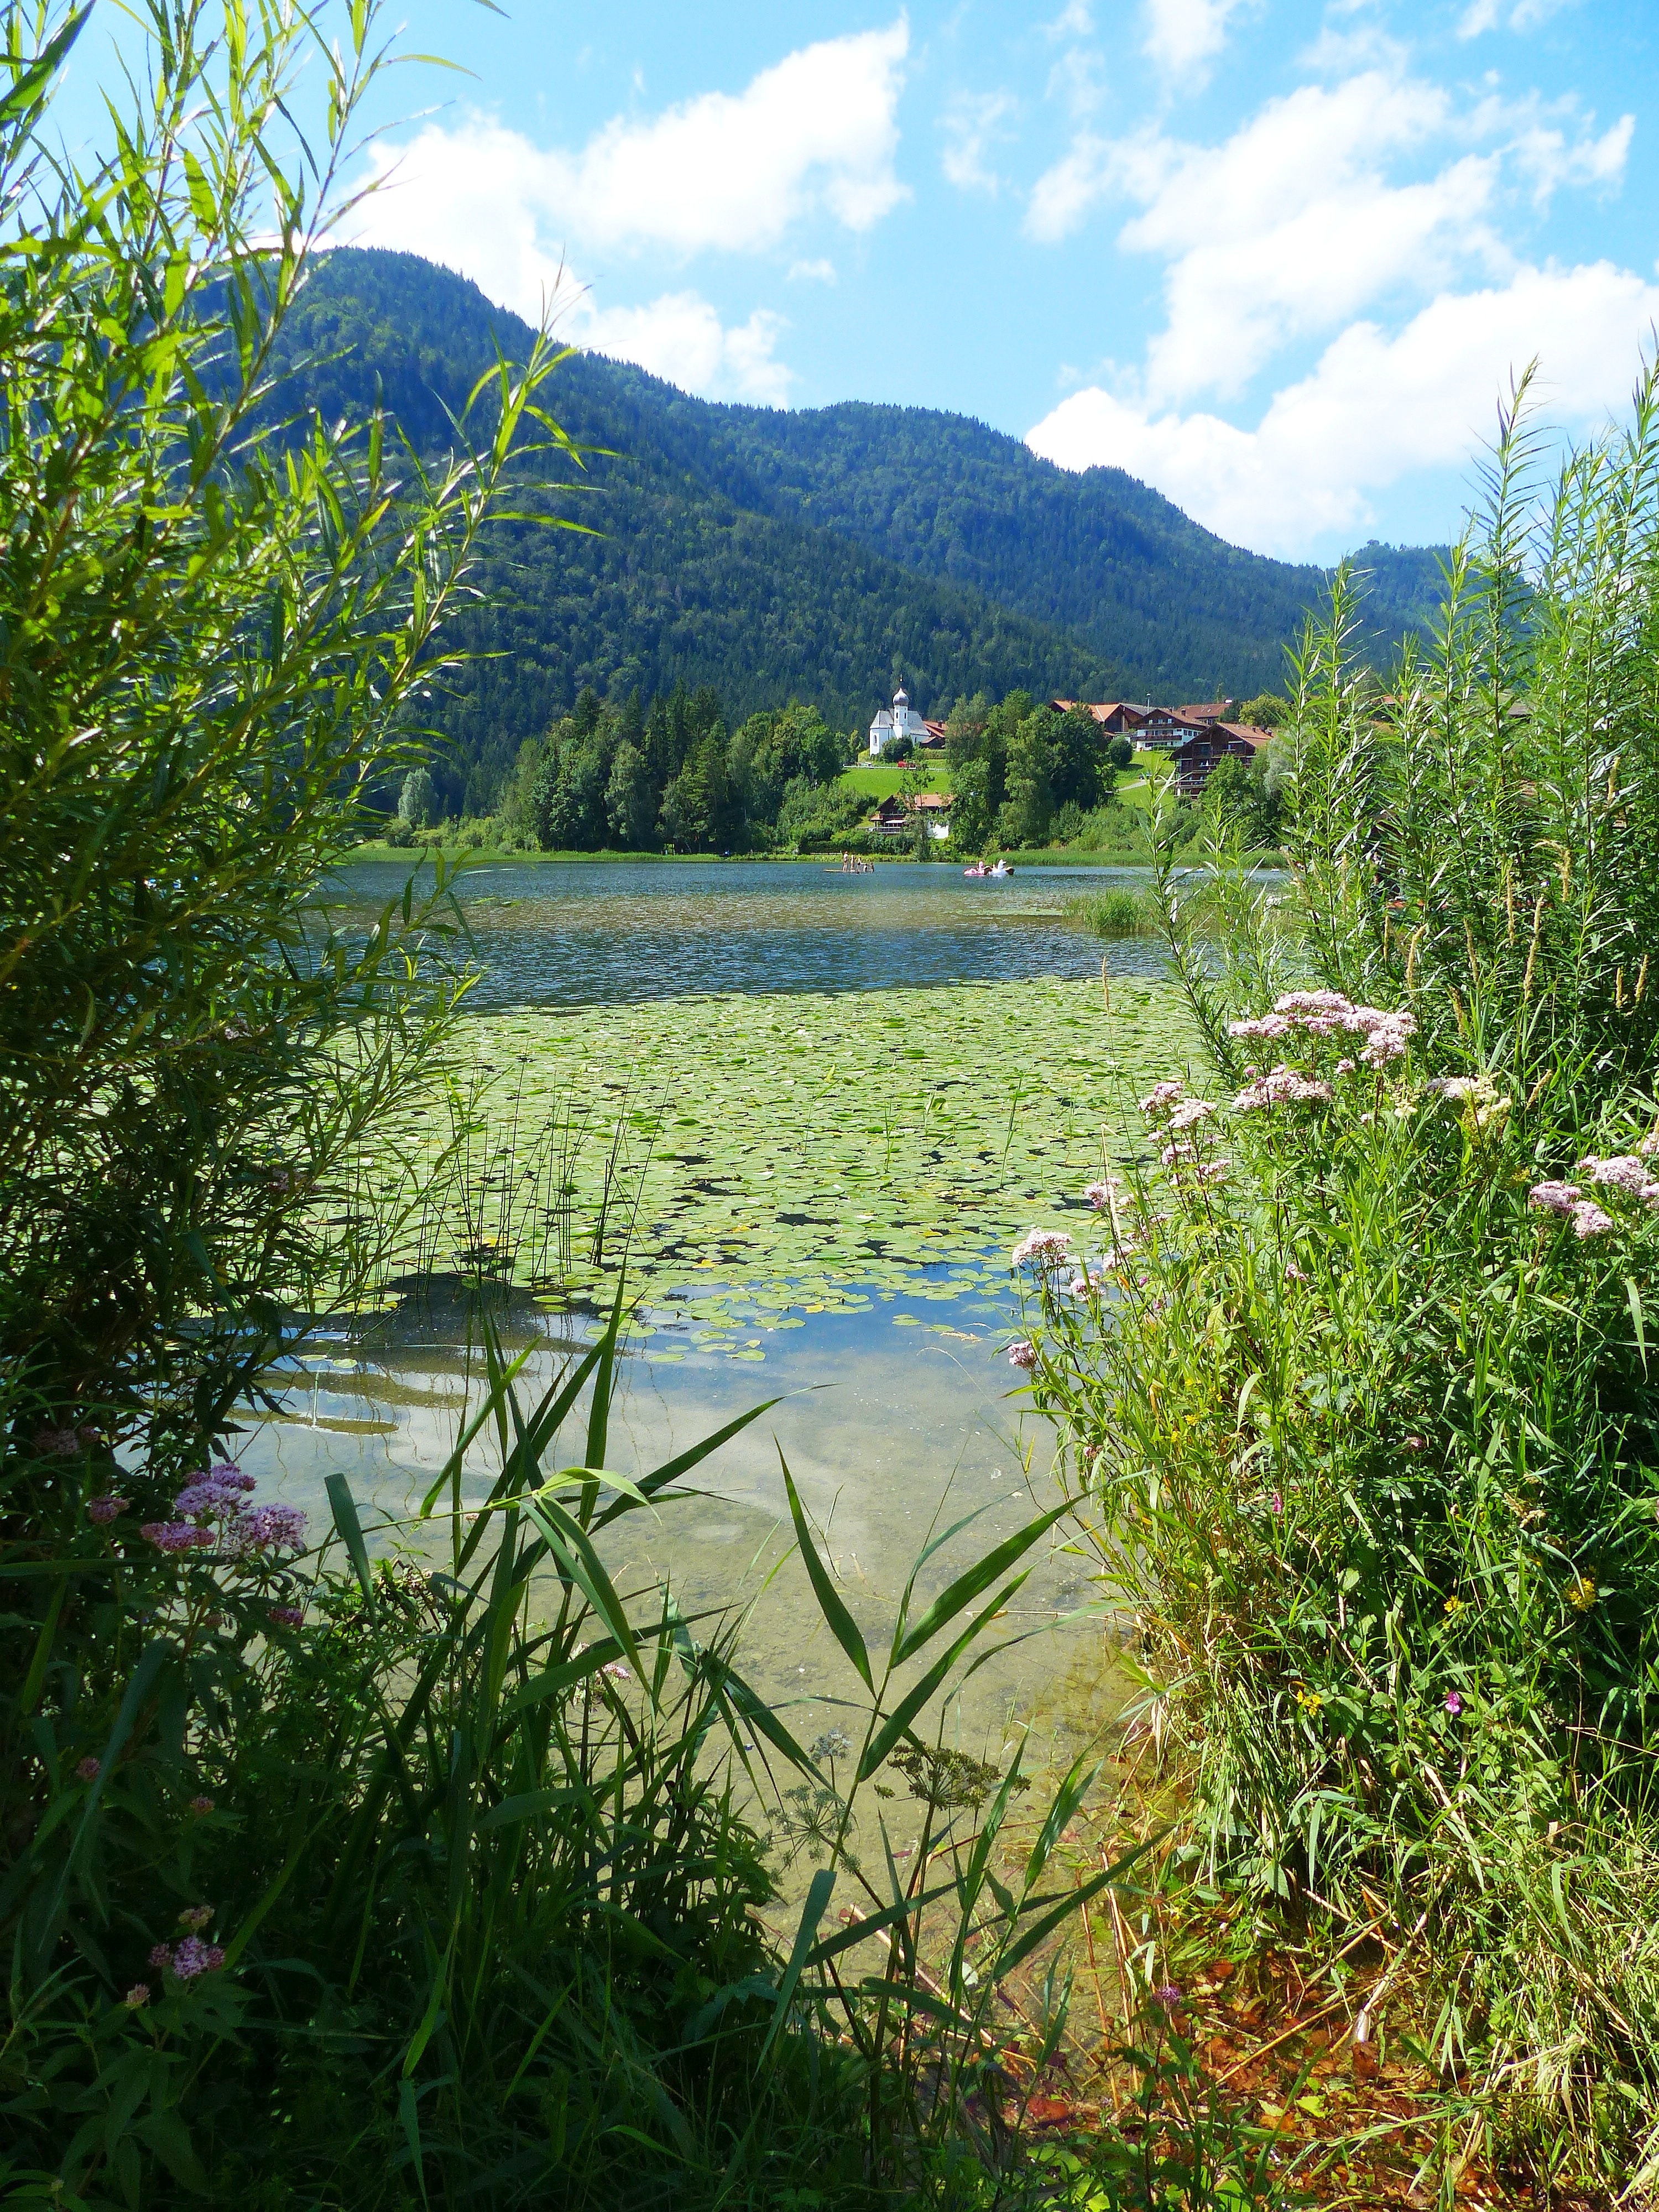
landscape, nature, grass, wilderness, meadow, flower, lake, summer, pond, stream, green, jungle, leisure, body of water, vegetation, wetland, woodland, habitat, waters, water lilies, ecosystem, recovery, excursion destination, nature reserve, f ssen, allg u, west bank, lake weissensee, community lake, village lake, natural environment